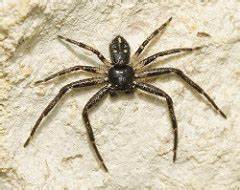
Label: spider